Just a Yes

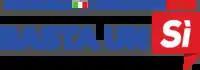
First logo of the campaign.

On 21 May 2016 Renzi announced the formation of the "National Committee 'A Yes is Enough'" ("Comitato Nazionale Basta un Sì").